Andrew Jackson Zilker

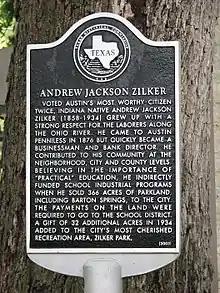
This marker stands next to the Barton Springs marker on Barton Springs Drive in Zilker Park in front of the Pool House.

Andrew Jackson Zilker (1858–1934) was an American businessman, political figure and philanthropist. An Indiana native, Zilker settled and established his ice manufacturing business in Austin, Texas. He was a major benefactor of land in and around Austin; most notably he donated the land that eventually became Zilker Park to the city, which was later named in his honor. He was also the last private owner of Barton Springs, which today serves as a public recreational area.